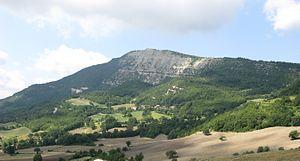
La géographie de l'Émilie-Romagne est composée de plusieurs secteurs géologiques et géomorphologiques différents. Les cours d’eau, majoritairement torrentiels, ont façonné le terrain au cours des millénaires de manière à rendre la partie sud de la plaine du Pô et son delta en une zone fertile.
Le mont Carpegna est une montagne de l'Apennin tosco-romagnol qui culmine à 1 455 mètres d'altitude dans la région des Marches. Son versant nord-ouest s'étend en Émilie-Romagne.
La 8ᵉ étape du Tour d'Italie 2014 s'est déroulée le samedi 17 mai 2014. Elle part de Foligno où sont arrivés les coureurs la veille, et après 179 km arrive sur les hauts de Montecopiolo. Il s'agit de la première étape de montagne de cette édition du Giro.